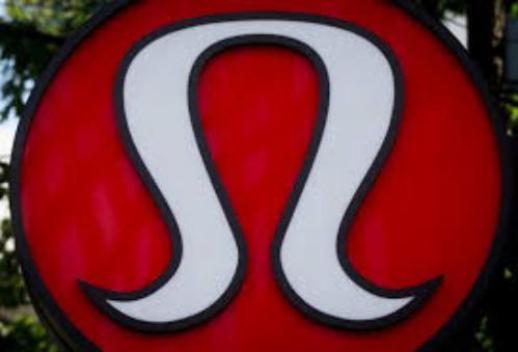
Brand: lululemon athletica-2
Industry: Sports